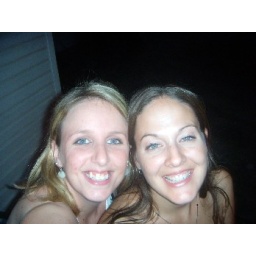
me and cind before our glow in the dark horse shoe dancing! love her!